St. Andrew's Scots School

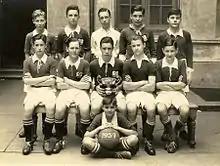
A youth football team of the school of 1934

The school was established in Argentina on September 1, 1838, by a group of Scottish immigrants who wanted to educate their children in their native language, culture and religion. At the beginning only girls were admitted, although the school accepted boys soon after.